2008 Chilean telethon

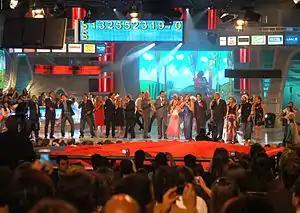
Inauguration of the 2008 telethon with the initial goal displayed

The 2008 Chilean telethon was the 22nd edition of the solidarity event in Chile, produced on 28 and 29 November 2008, which sought to raise funds for the rehabilitation of children with mobility problems.